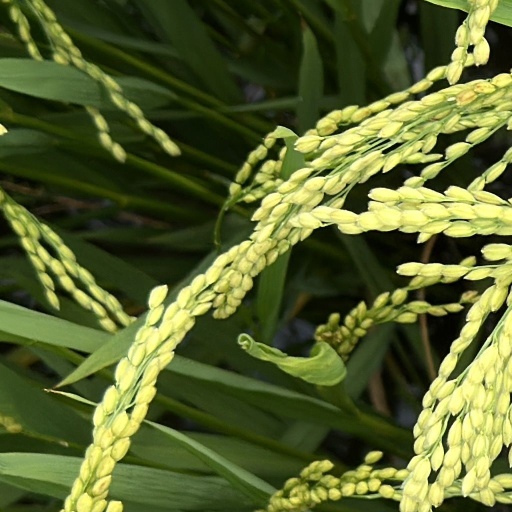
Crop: rice